James Joseph Magennis

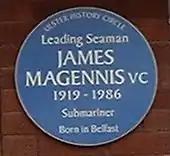
Royal Naval Association, Belfast

In 1986 at a memorial service in Bradford Cathedral, the Submarine Old Comrade Association (West Riding Branch) erected a memorial plaque on an inner wall within the cathedral. The plaque made of Welsh slate was supplied by ex-submariner Tommy Topham MBE. Rear Admiral Place VC, CB, CVO, DSC unveiled the plaque. In attendance was Petty Officer Tommy "Nat" Gould, another submariner Victoria Cross recipient of the Second World War.